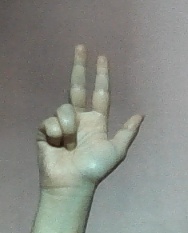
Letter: al